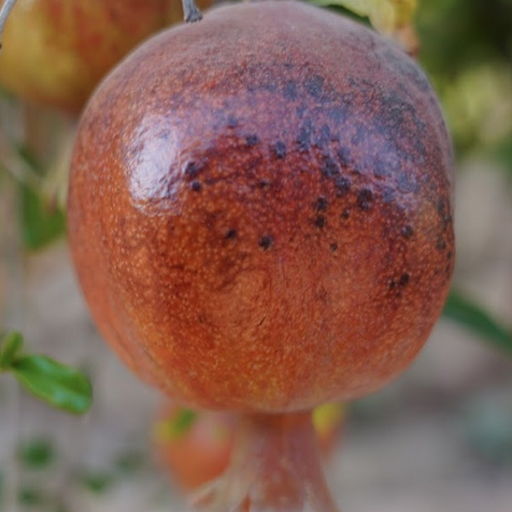
Label: Sunburn